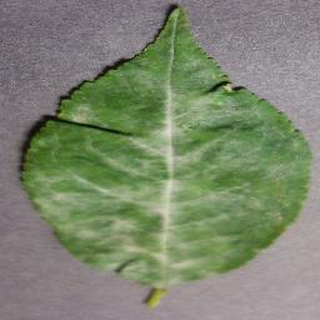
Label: cherry_powdery_mildew